Industrial snow

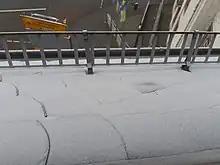
Industrial snow in Limburg (Hesse, Germany)

Industrial snow occurs near sources of heat, moisture and atmospheric particulate matter. It usually occurs at nighttime, in a combination of freezing temperatures, stagnant low stratus cloud or fog, and a temperature inversion. It falls from a low altitude as fine spikes of ice, having not had time to grow to the more usual shaped snowflake.